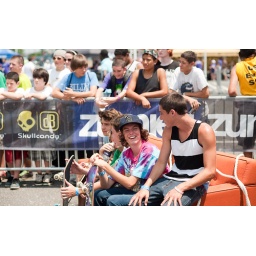
The Zumiez couch is the best seat in the house for the finals